Kate Stone (engineer)

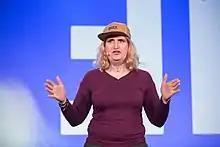
Stone speaking at re:publica in Berlin, 2016

Kate Stone is an English engineer and founder and CEO of the company Novalia which has developed products using "Interactive Printed Media".